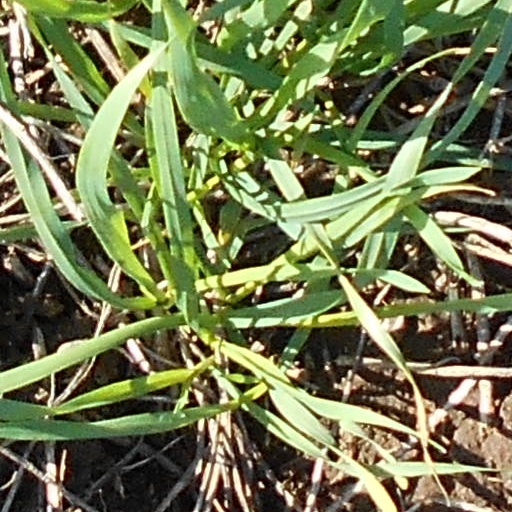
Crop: wheat